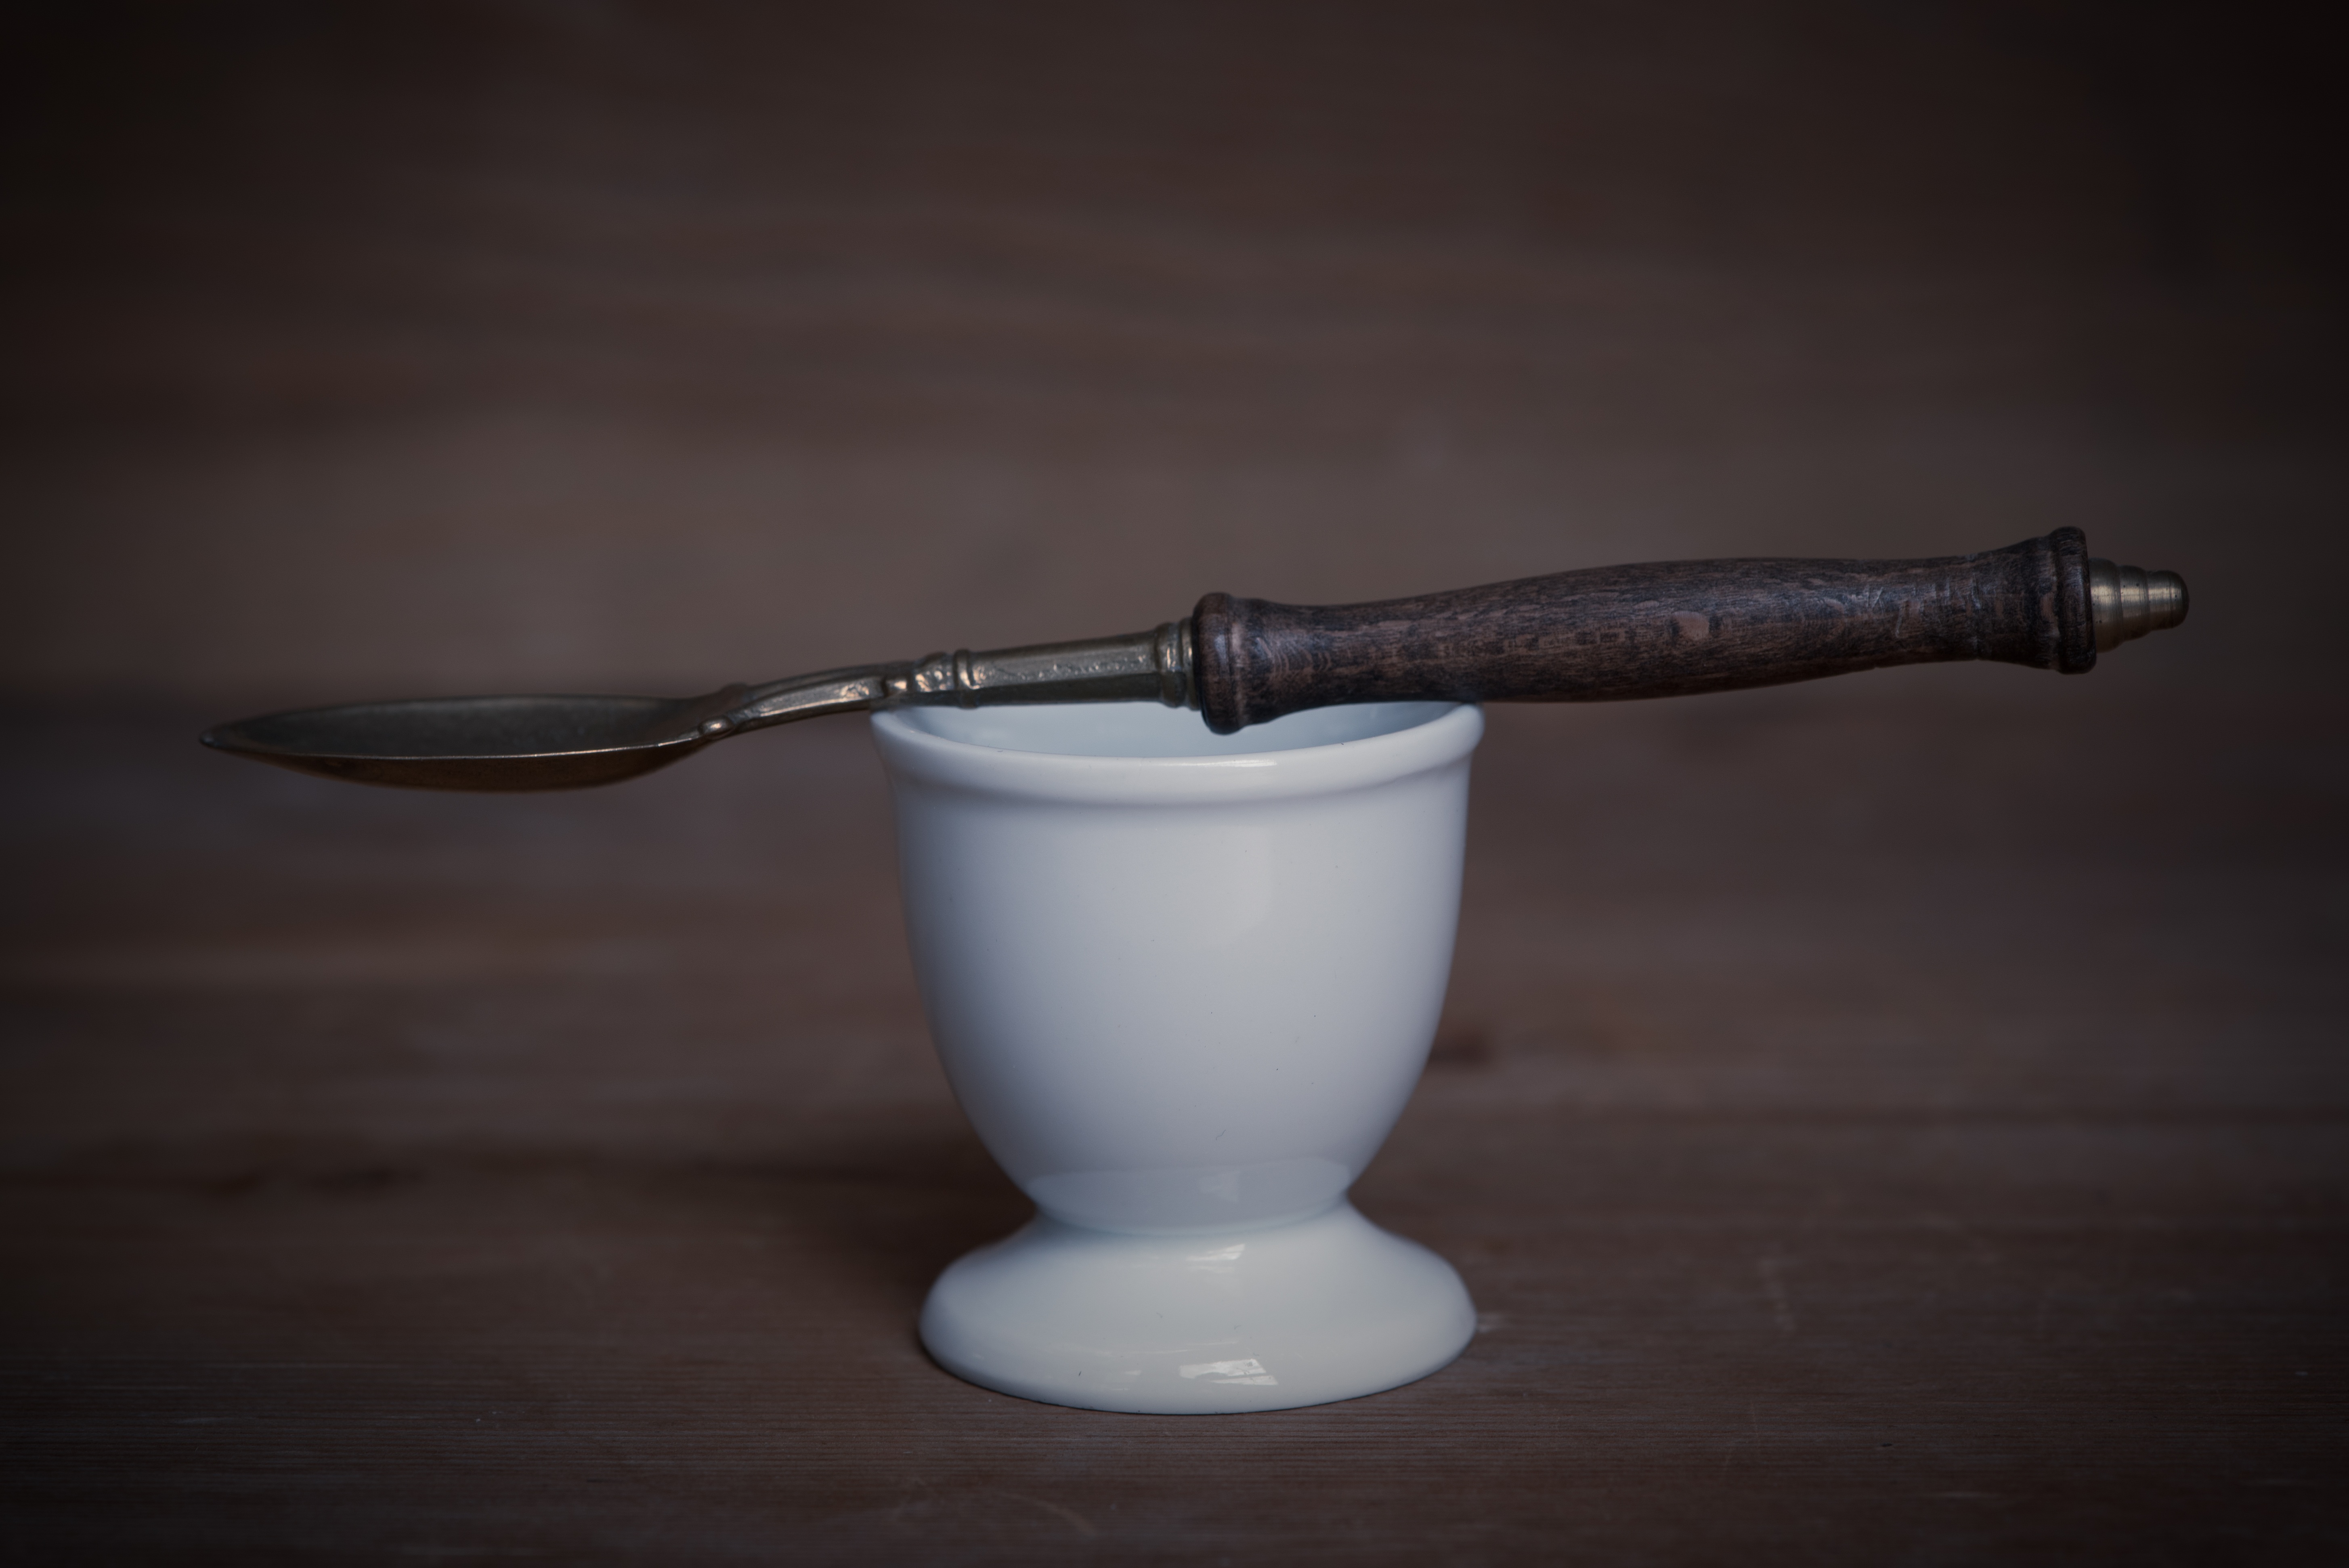
white, tool, ceramic, close, lighting, still life, spoon, silent, egg cups, old spoon